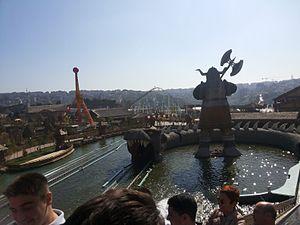
Vialand est un complexe de loisirs situé dans le quartier de Eyüp à Istanbul dans la région de Marmara en Turquie ouvert le 26 mai 2013.
Legoland Discovery Centre Toronto ouvert au public le 1ᵉʳ mars.